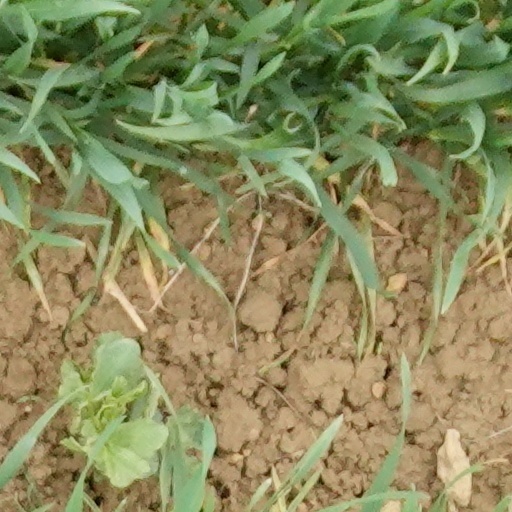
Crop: wheat